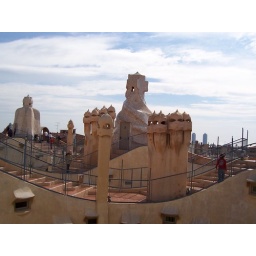
This was the roof a Gaudi building in Barcelona.